The Blue Hearts

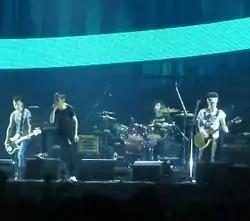
The Cro-Magnons live in Japan, 2011

After The Blue Hearts broke up in 1995, Kōmoto, Mashima and Shirai formed a new group, The High-Lows. In addition to retaining the hardcore fans of The Blue Hearts, The High-Lows were also able to attract new fans and lasted another ten years. When The High-Lows broke up in 2005, Kōmoto and Mashima again formed a new band in 2006, this time calling themselves The Cro-Magnons. Kawaguchi became a record producer and occasionally plays support for several bands, in 2009 he became the deputy director of propaganda for the Happiness Realization Party. Kajiwara formed The 3Peace in 1997, then The Big Hip in 2005 with Shirai, and his solo project Thunderbeat in 2008.